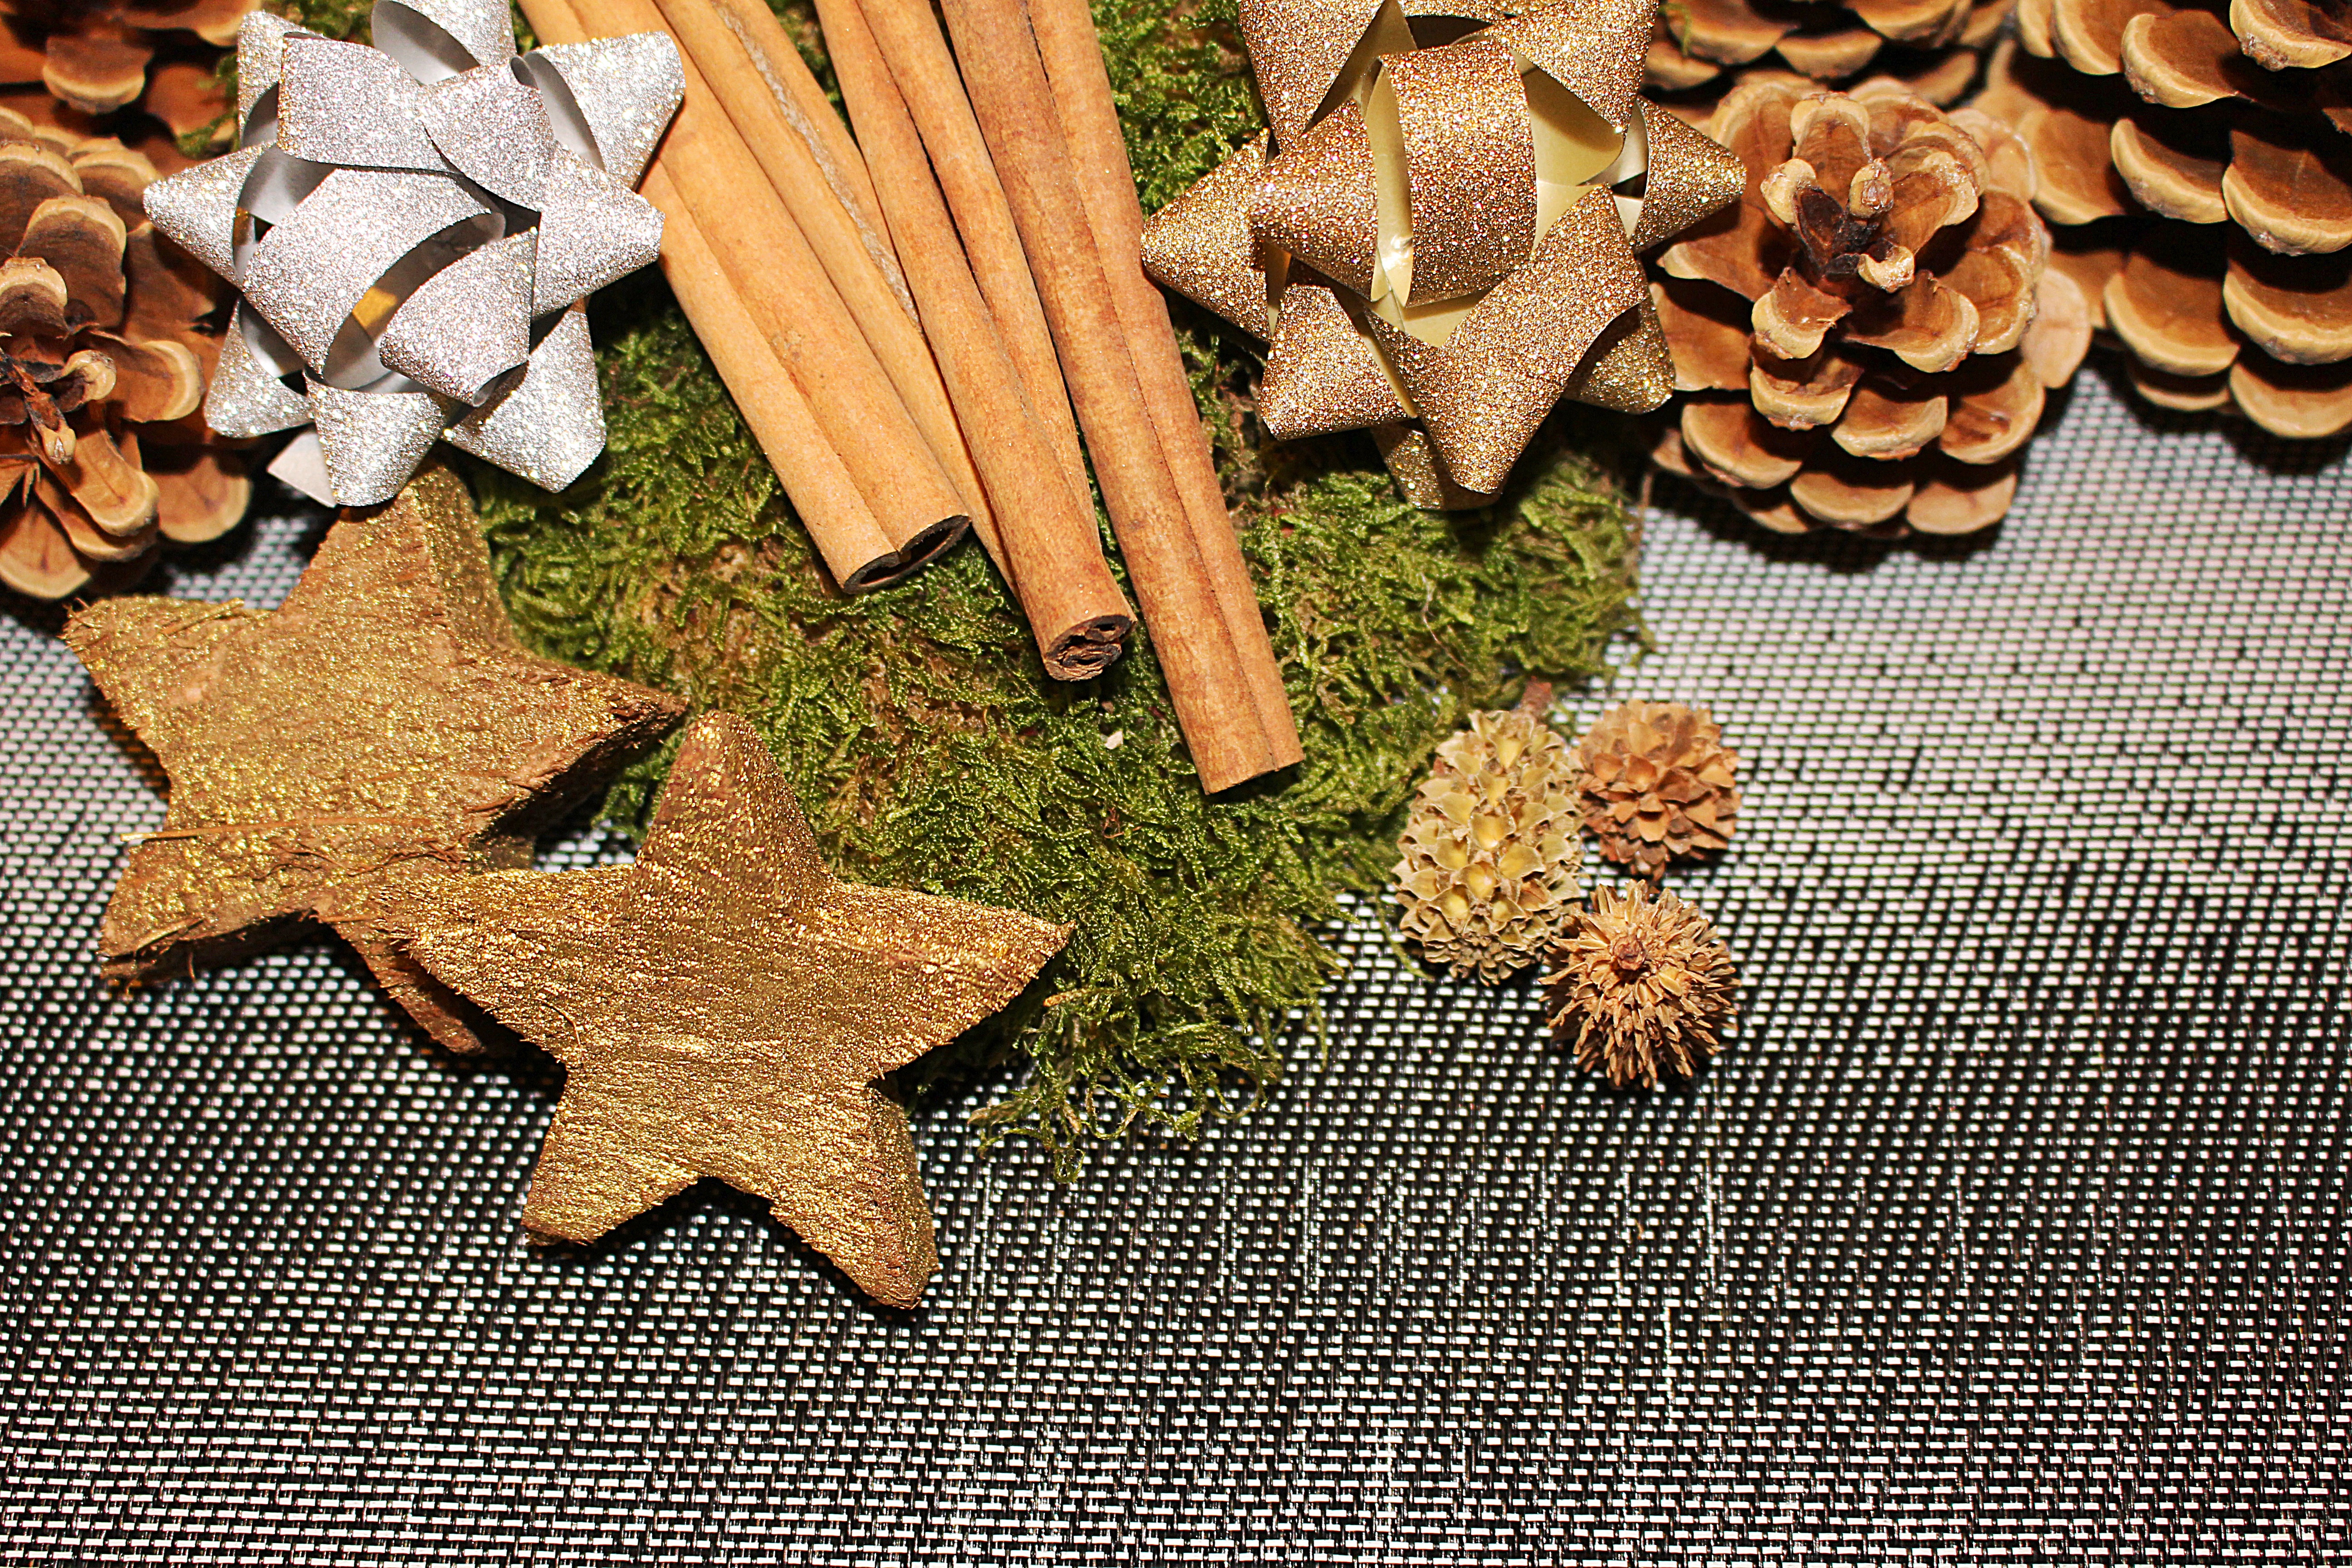
tree, branch, plant, wood, leaf, flower, decoration, food, herb, produce, autumn, christmas, christmas decoration, poinsettia, flavor, grass family, land plant